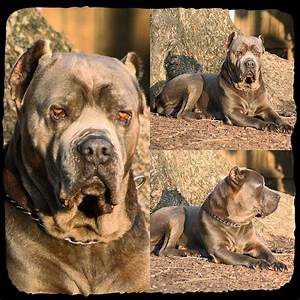
Label: cane